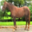
Label: horse